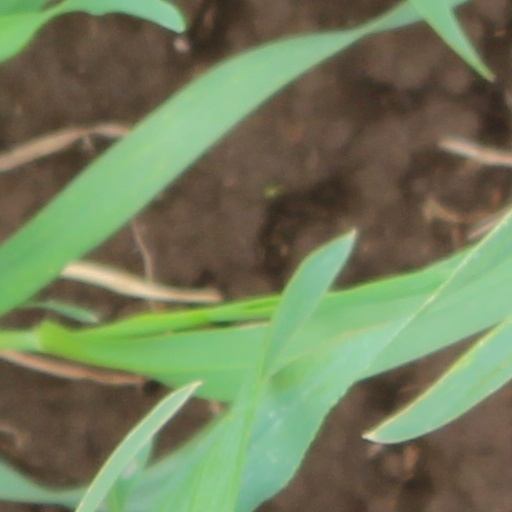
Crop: wheat